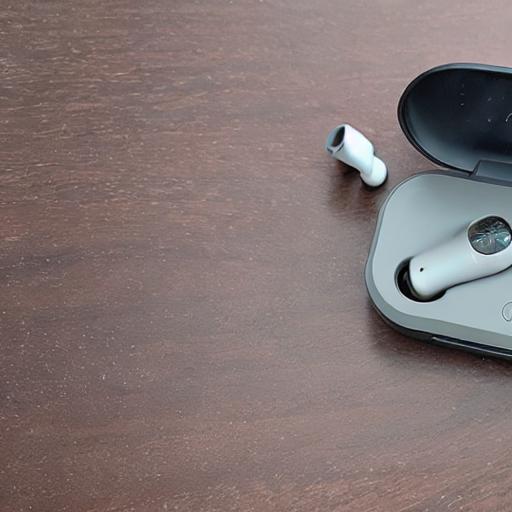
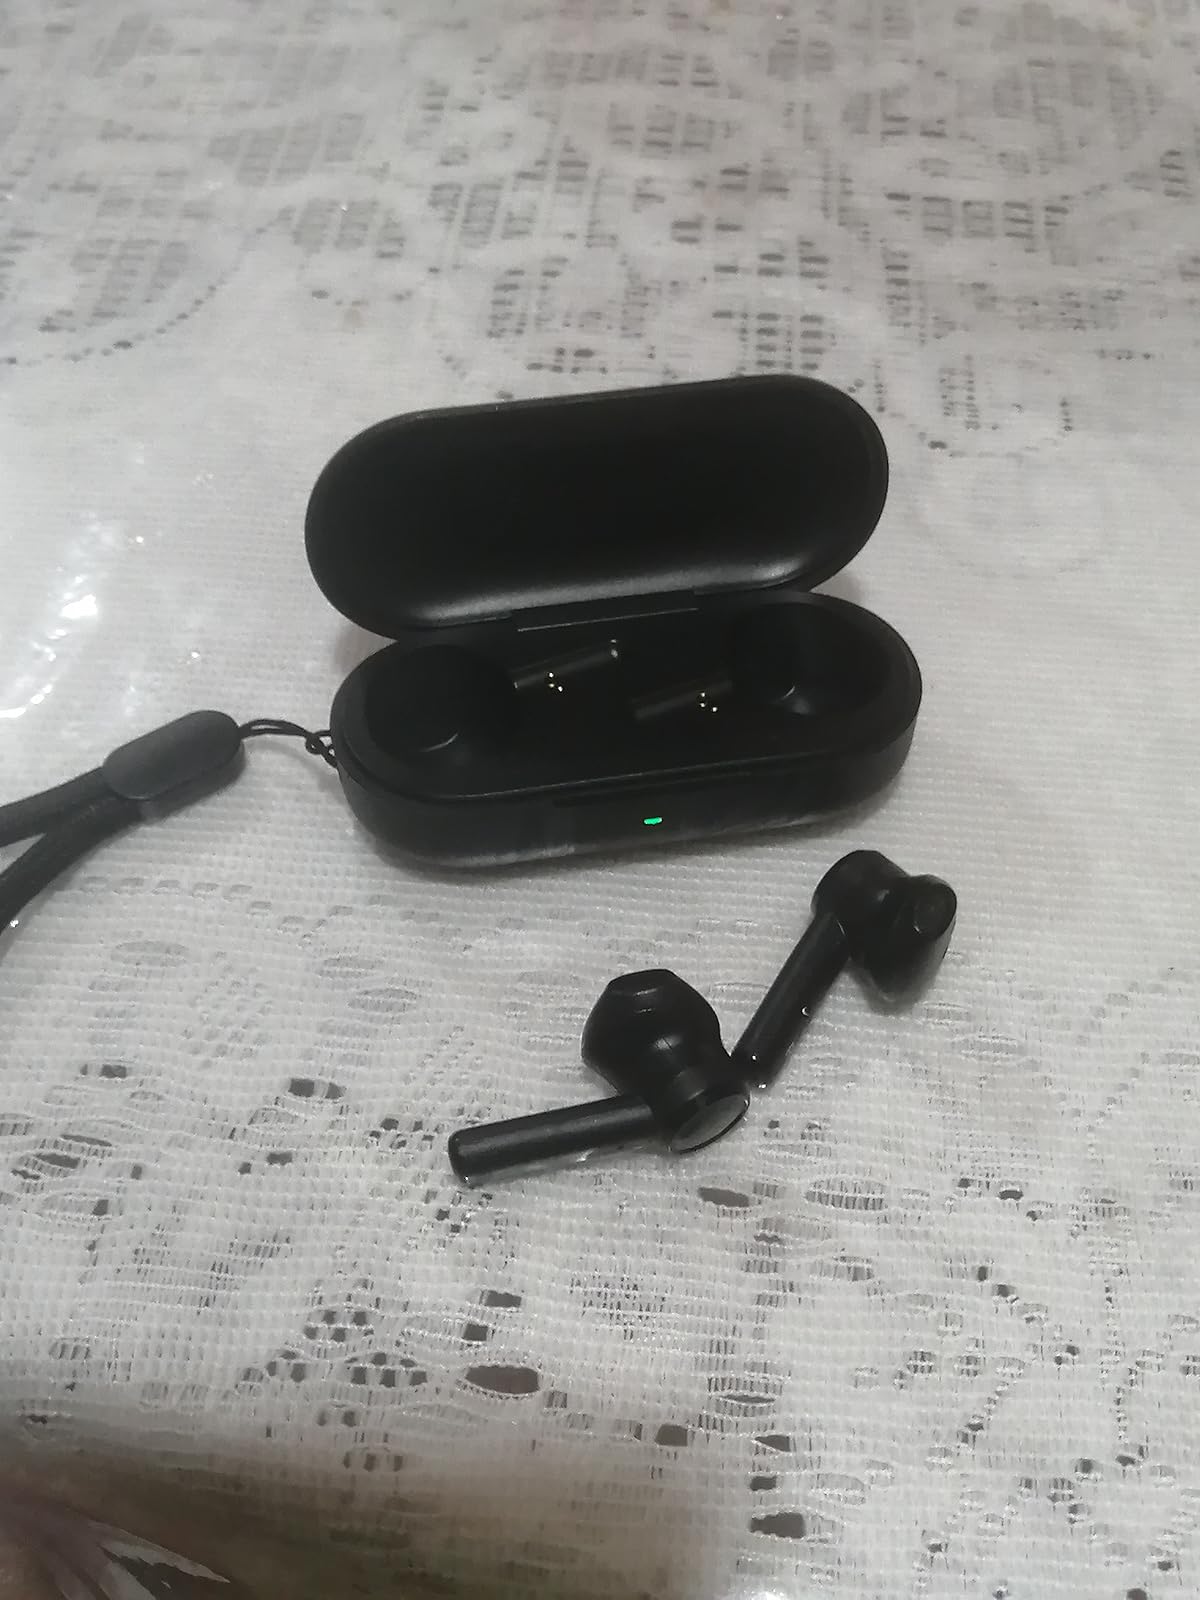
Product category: earbuds
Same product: no